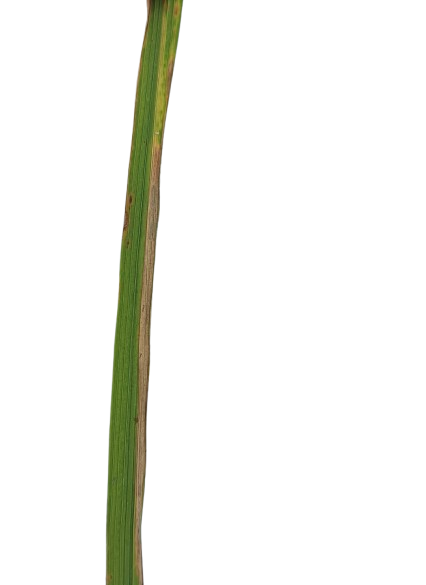
Label: Leaf Scald